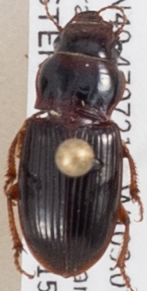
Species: Cratacanthus dubius
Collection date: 2020-07-15
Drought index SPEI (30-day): -1.93
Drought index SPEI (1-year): -1.22
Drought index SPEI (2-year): -0.24